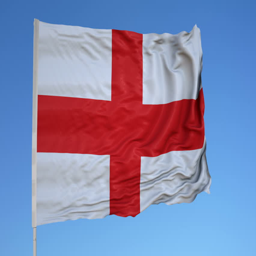
looping flag for uk constituent country on flag pole , blowing beautifully in the wind .